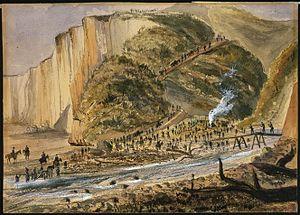
Le fleuve Tangahoe est un cours d’eau de la région de Taranaki, situé dans l’Île du Nord de la Nouvelle-Zélande.